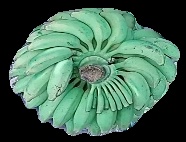
Variety: elakki-bale
Grade: grade1